Altona, Victoria

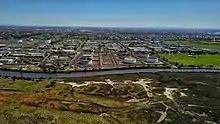
Aerial perspective of the Mobil refinery and its surrounds in Altona. 2018

Altona is home to many sporting clubs including Australian rules football, soccer, hockey, basketball, cricket and lacrosse. Melbourne Ballpark is a baseball complex in the west of Altona.